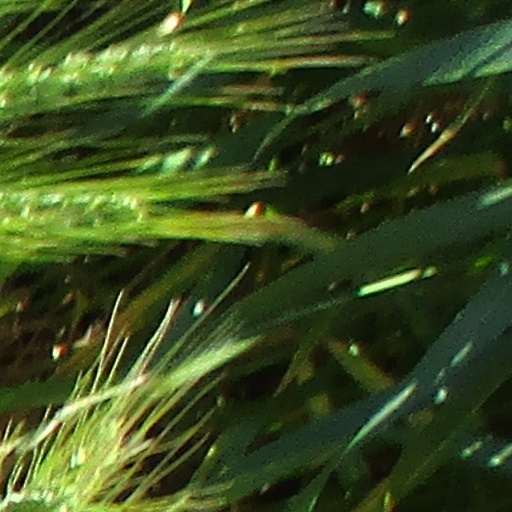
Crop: wheat